Renault Farma

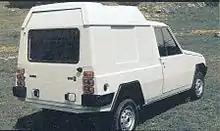
MAVA-Renault Farma F

MAVA Company, the Greek importer of Renault automobiles, ventured into car production in 1979 by introducing a passenger-utility vehicle, a type popular in Greece due to tax categorization benefits. The company assigned the car's creation to Georgios Michael, a Greek designer known for his work on the Neorion Chicago and several other Greek vehicles. Michael and his team completed the development and prototype construction (using Renault mechanicals) in record time, and the car, named Farma, was launched the same year. MAVA insisted that the car be presented as a "Renault model," and the prototype was subsequently tested and approved by the French company.